Not the Messiah (He's a Very Naughty Boy)

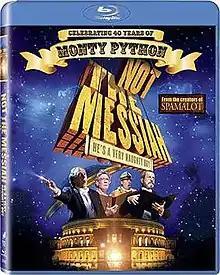
Blu-ray release cover art

With the success of "Spamalot", Eric Idle's musical retelling of "Monty Python and the Holy Grail", Idle announced that he was giving "Monty Python's Life of Brian" a similar treatment. The oratorio, called "Not the Messiah", was commissioned to be part of the Luminato arts festival in June 2007. It was written and scored by Idle and John Du Prez, who also worked with Idle on "Spamalot". "Not the Messiah" is a spoof of Handel's oratorio "Messiah". "If our [Life of] Brian was by Matthew then this is by John (but more John Lennon and John Du Prez). In other words, it isn't sketches at all, but recitative and songs and the occasional Nine Carol Service Reader."